Domenico Muzzi

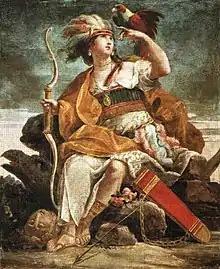
"Allegory of America", (circa 1790) fresco by Domenico Muzzi in Palazzo Sanvitale, Parma.

He trained in Parma at the Academy under Giuseppe Peroni. He painted frescoes for the Palazzo Sanvitale, Parma and the cupola of the church of San Liborio at Colorno.